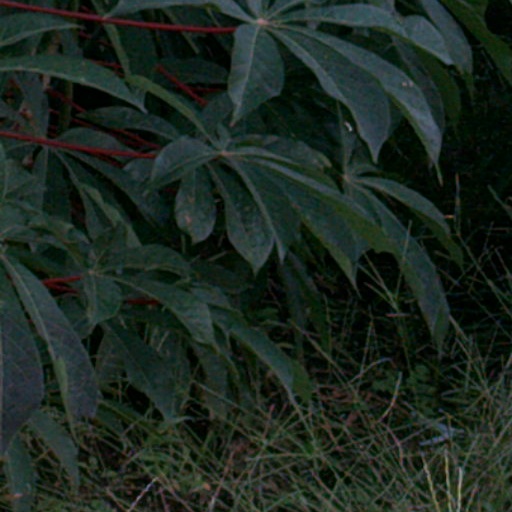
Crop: cassava